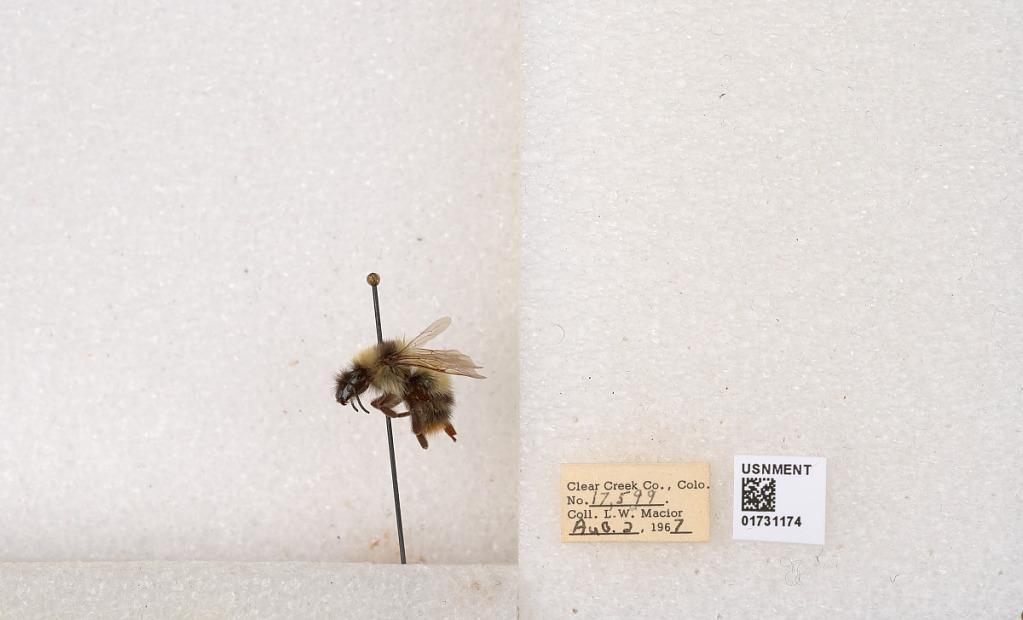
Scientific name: Bombus kirbyellus
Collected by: L. Macior
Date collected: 1967-8-2
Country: United States
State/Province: Colorado
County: Clear Creek
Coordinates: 39.6891, -105.644